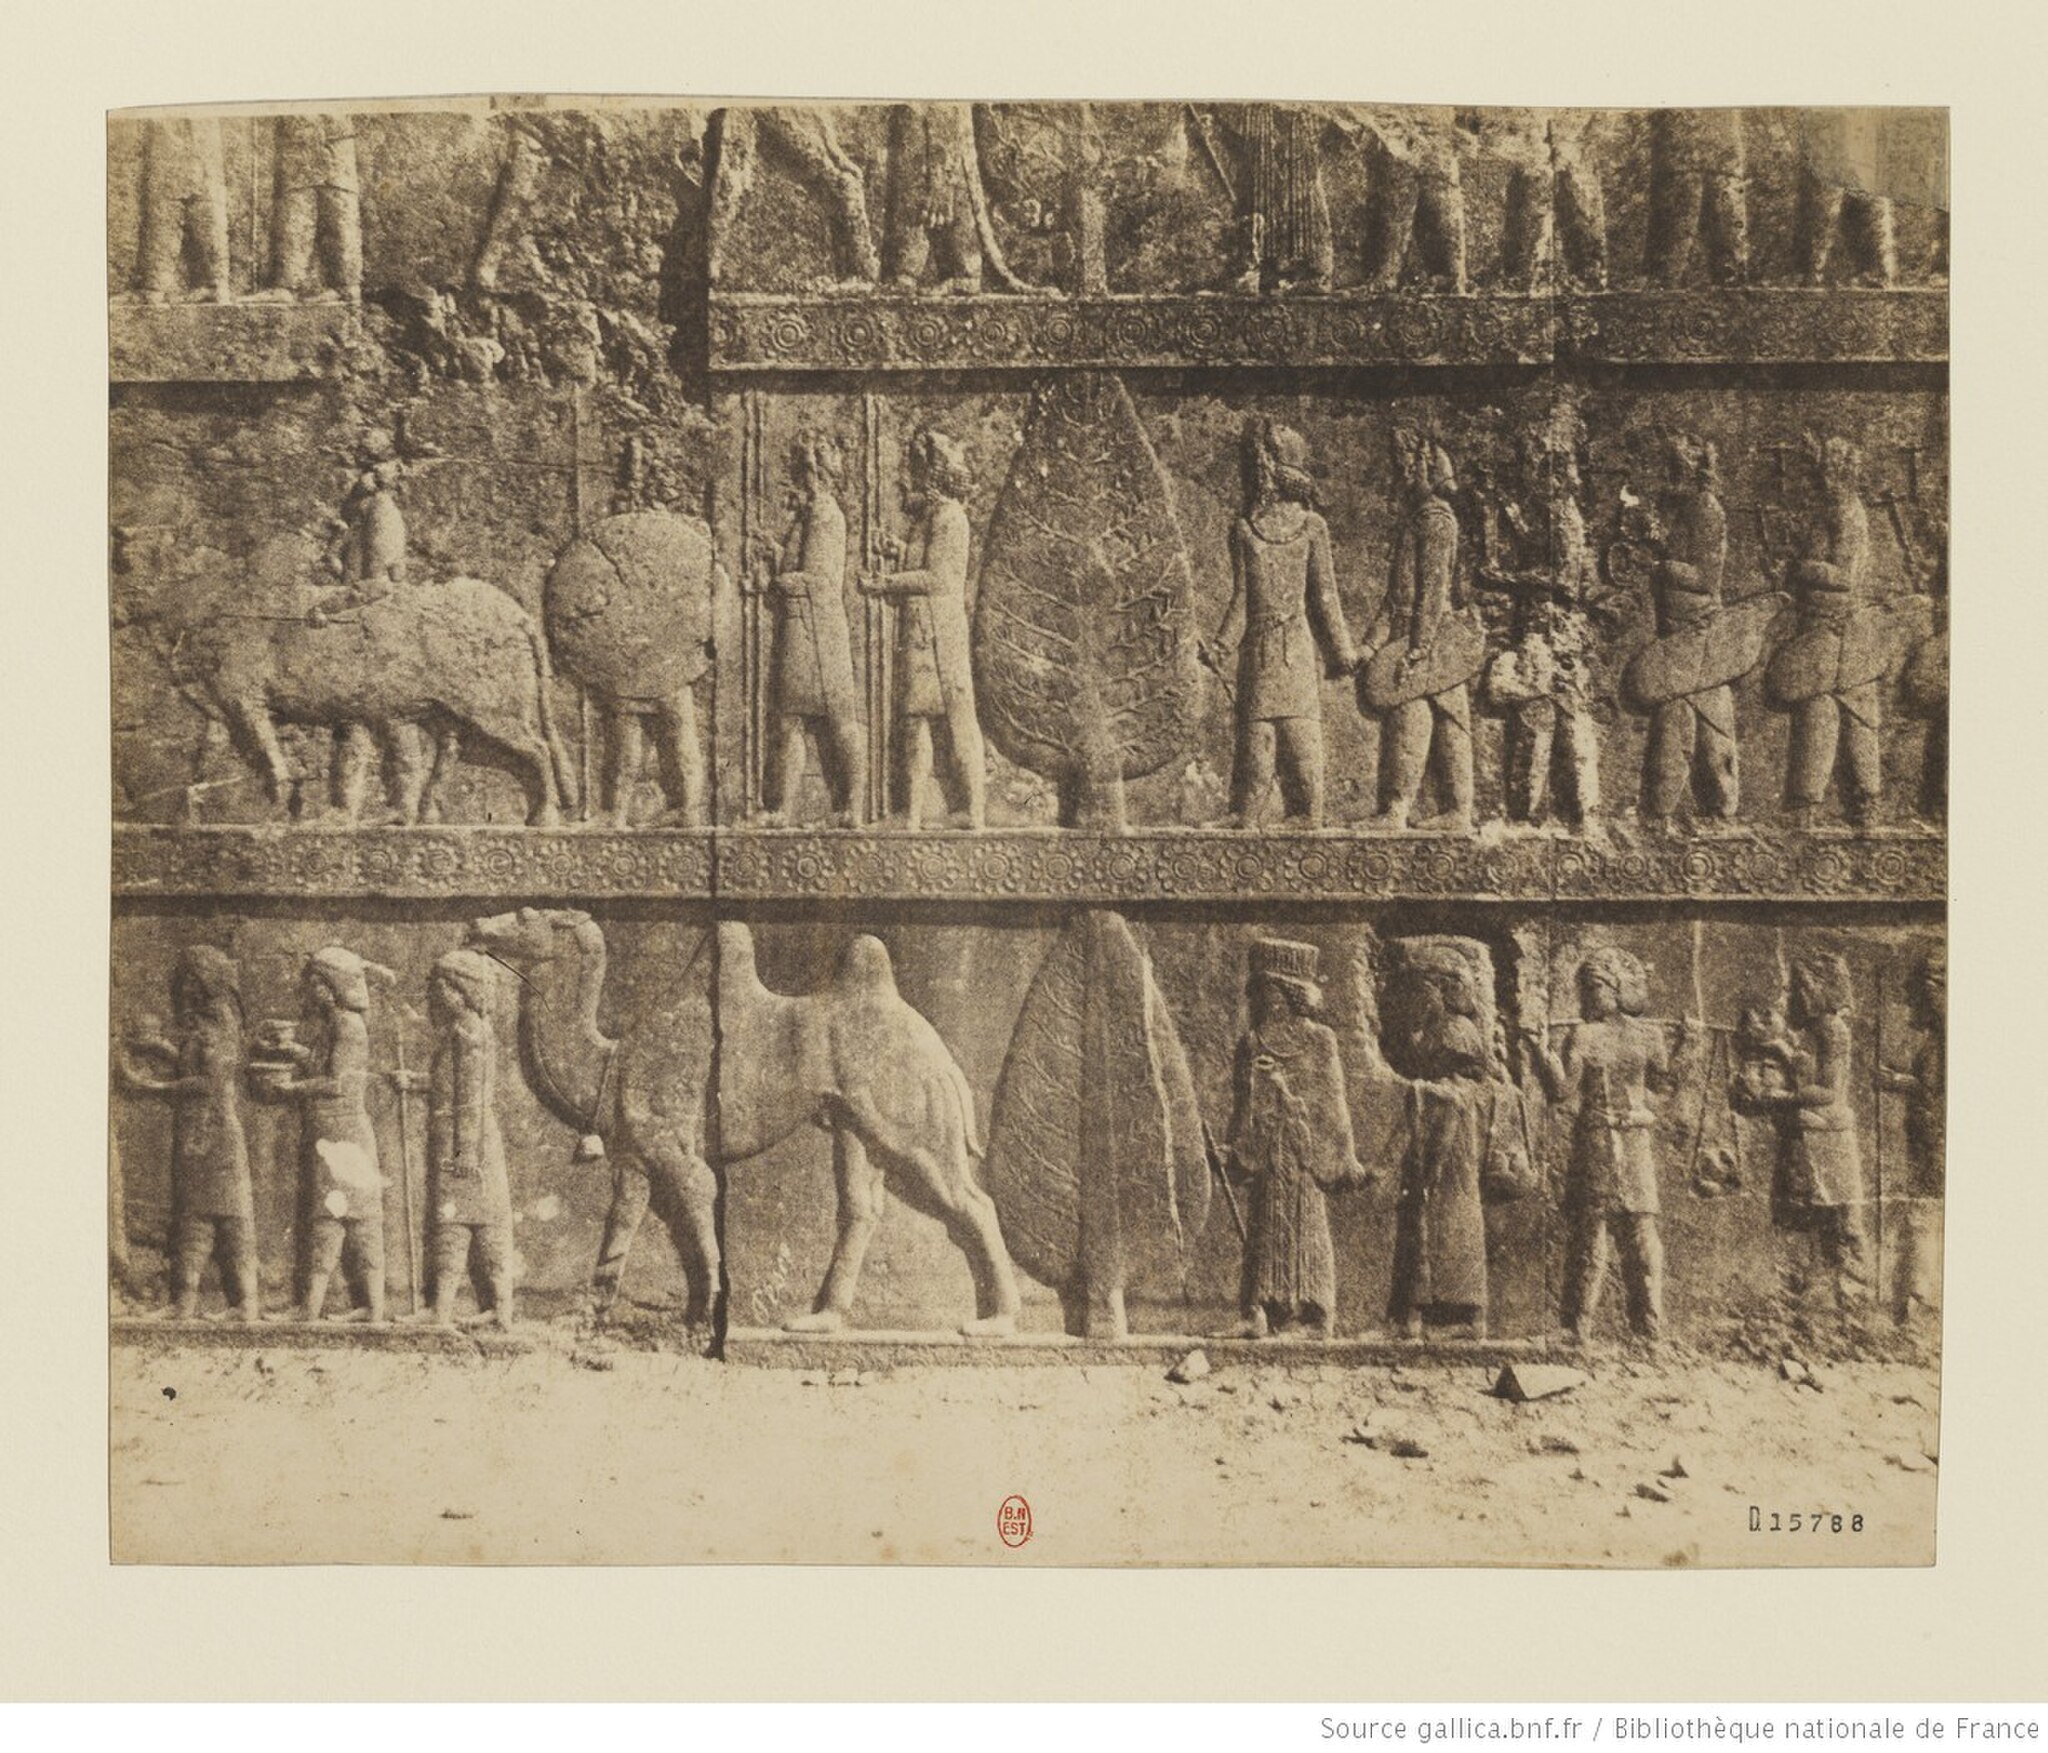
Title: View 18 - Persépolis. Relief de l'Apadana
Description: View 18 - Persépolis. Relief de l'Apadana
Date: between 1851 and 1860
Categories: Images from Bibliothèque nationale de France, PD-Art (PD-old-100), CC-PD-Mark, Files tagged as PD-BNF to be checked, Persepolis in the 19th century, PD-Art missing SDC copyright status, PD-old missing SDC copyright status, Deprecated template usage: PD-BNF, Achaemenids warriors, Apadana northern stairs, Reliefs of gift-bearing delegations, Apadana of Persepolis, Historical photographs of Iran by Luigi Pesce